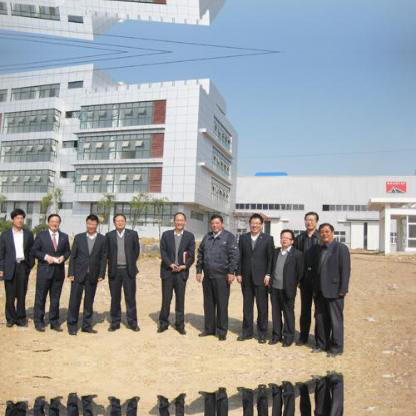
Objects in the image:
label: head
label: head
label: head
label: head
label: head
label: head
label: head
label: head
label: head
label: head